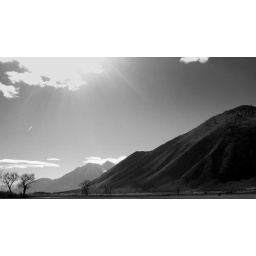
Taken on a bike ride at the foot of the mountains in the Carson Valley